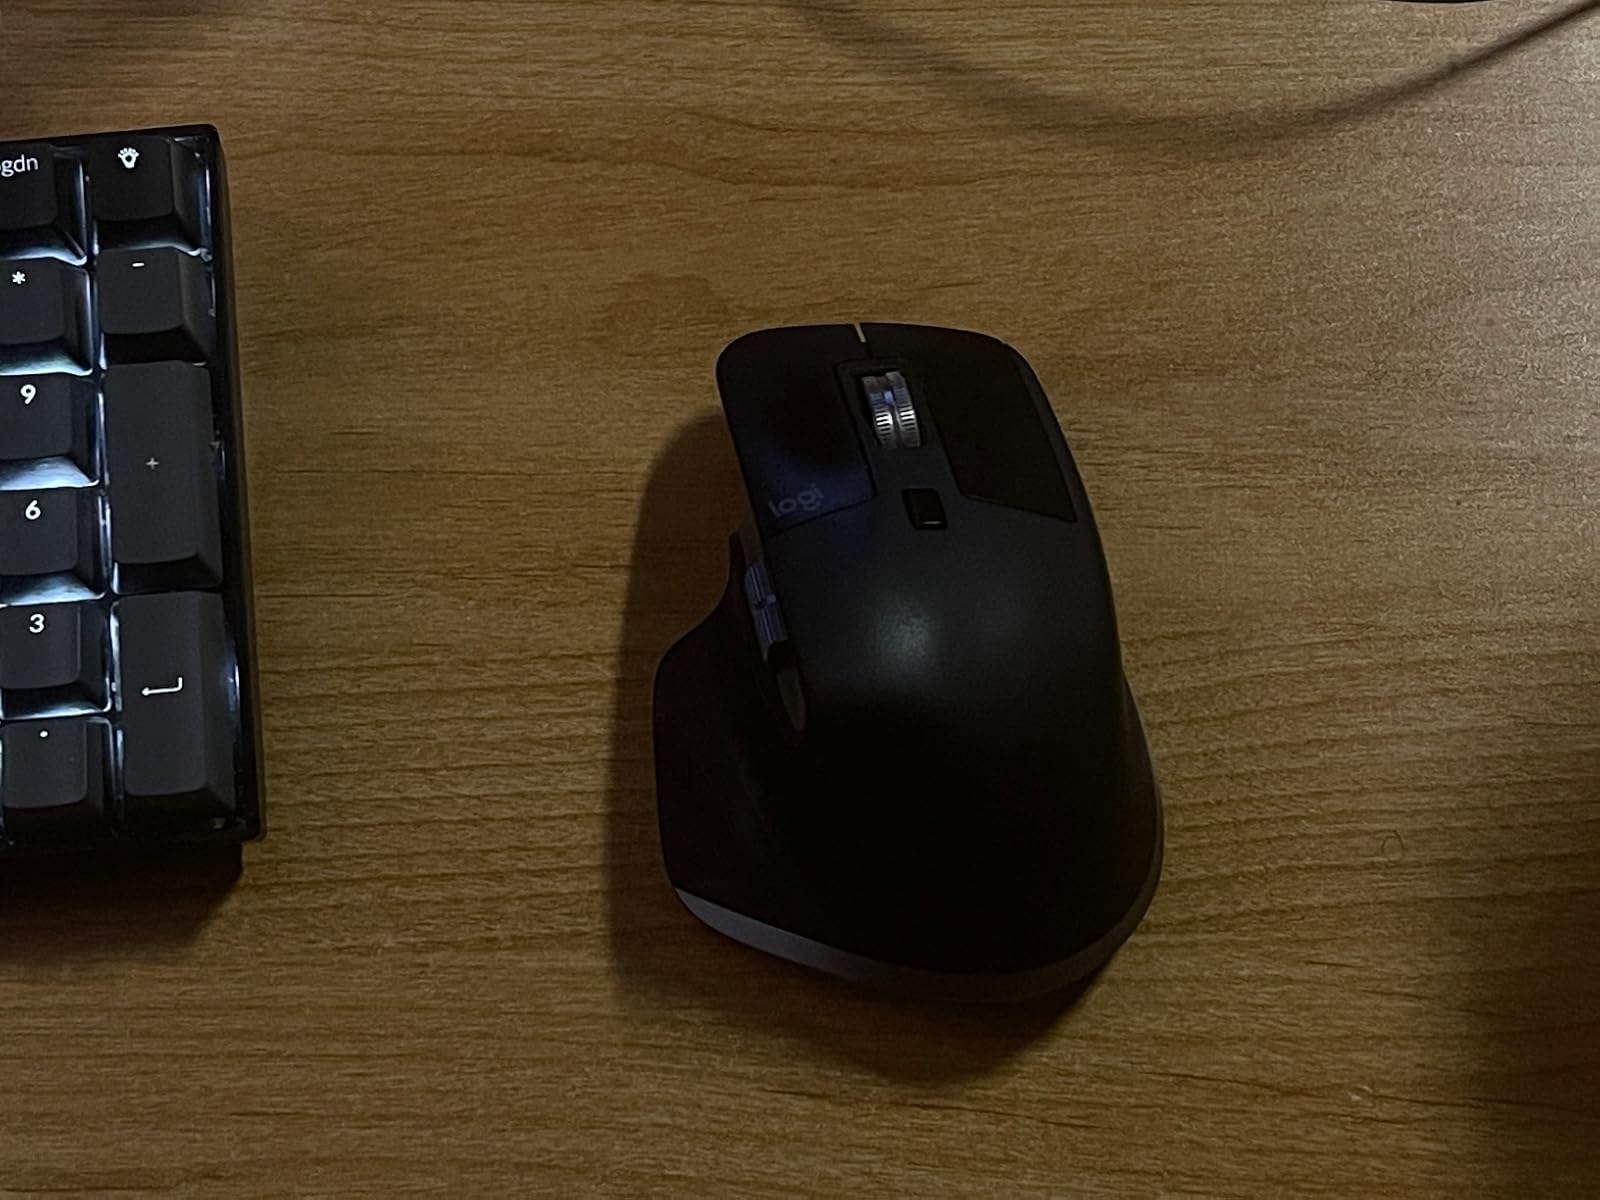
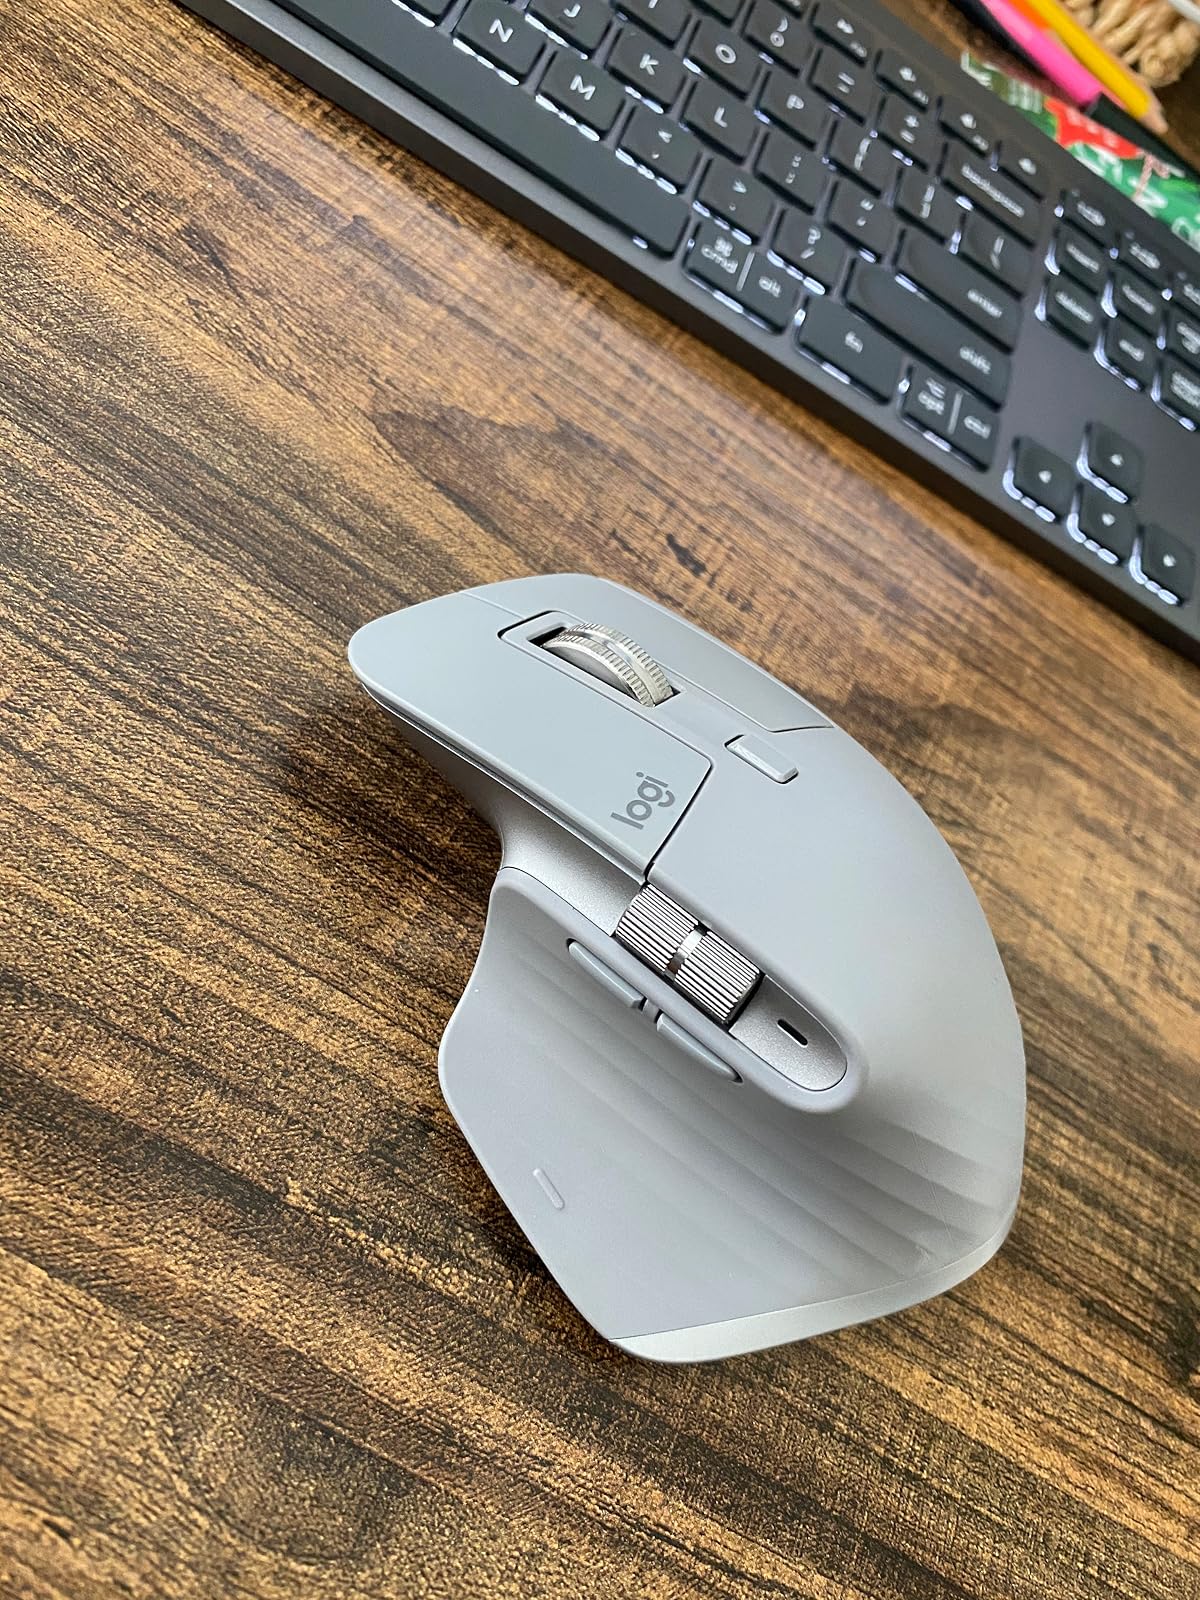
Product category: mouse
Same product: no